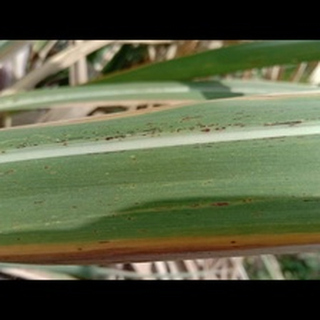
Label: sugarcane_rust